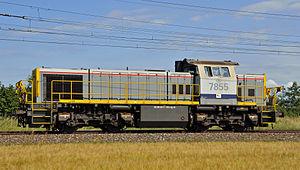
Locomotive diesel N° 7855 de la SNCB
Cet article a été rédigé en 2015. Par conséquent, son contenu est exhaustif jusqu'à l'année 2015. Il convient de préciser que OSR France a disparu en 2017 lors du regroupement de plusieurs entreprises du groupe SNCB Logistics sous le nom Lineas.